The Byrds

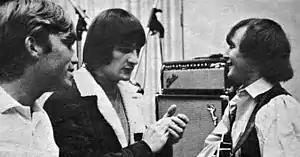
Producer Terry Melcher (left) in the recording studio with Gene Clark (center) and David Crosby (right). Melcher brought in session musicians to play on the "Mr. Tambourine Man" single because he felt that the Byrds hadn't yet gelled musically.

While the band waited for "Mr. Tambourine Man" to be released, they began a residency at Ciro's Le Disc nightclub on the Sunset Strip in Hollywood. The band's regular appearances at Ciro's during March and April 1965 allowed them to hone their ensemble playing, perfect their aloof stage persona, and expand their repertoire. It was during their residency at the nightclub that the band first began to accrue a dedicated following among L.A.'s youth culture and hip Hollywood fraternity, with scenesters like Kim Fowley, Peter Fonda, Jack Nicholson, Arthur Lee, and Sonny & Cher regularly attending the band's performances. On March 26, 1965, the author of the band's forthcoming debut single, Bob Dylan, made an impromptu visit to the club and joined the Byrds on stage for a rendition of Jimmy Reed's "Baby What You Want Me to Do". The excitement generated by the Byrds at Ciro's quickly made them a must-see fixture on L.A.'s nightclub scene and resulted in hordes of teenagers filling the sidewalks outside the club, desperate to see the band perform. A number of noted music historians and authors, including Richie Unterberger, Ric Menck, and Peter Buckley, have suggested that the crowds of young Bohemians and hipsters that gathered at Ciro's to see the Byrds perform represented the first stirrings of the West Coast hippie counterculture.